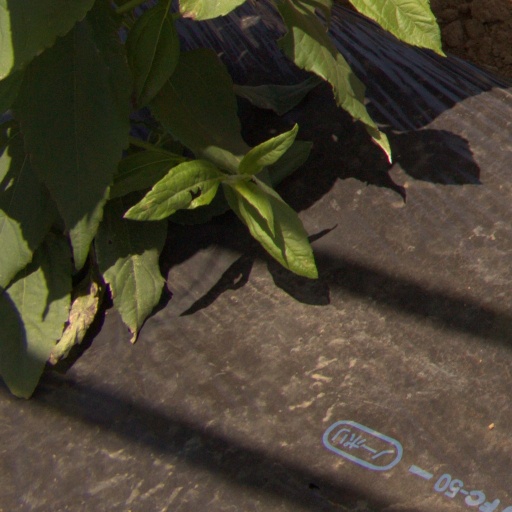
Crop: Jerusalem artichoke